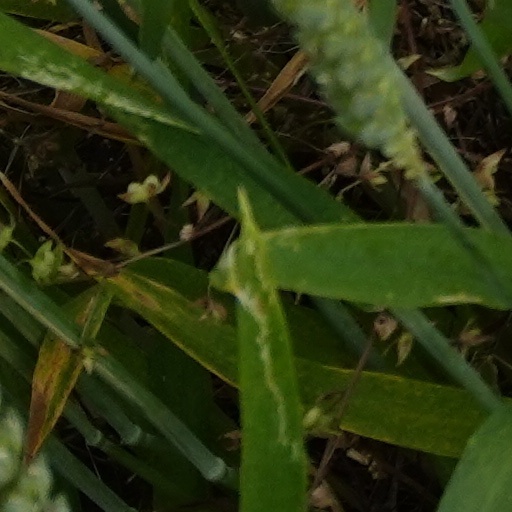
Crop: wheat